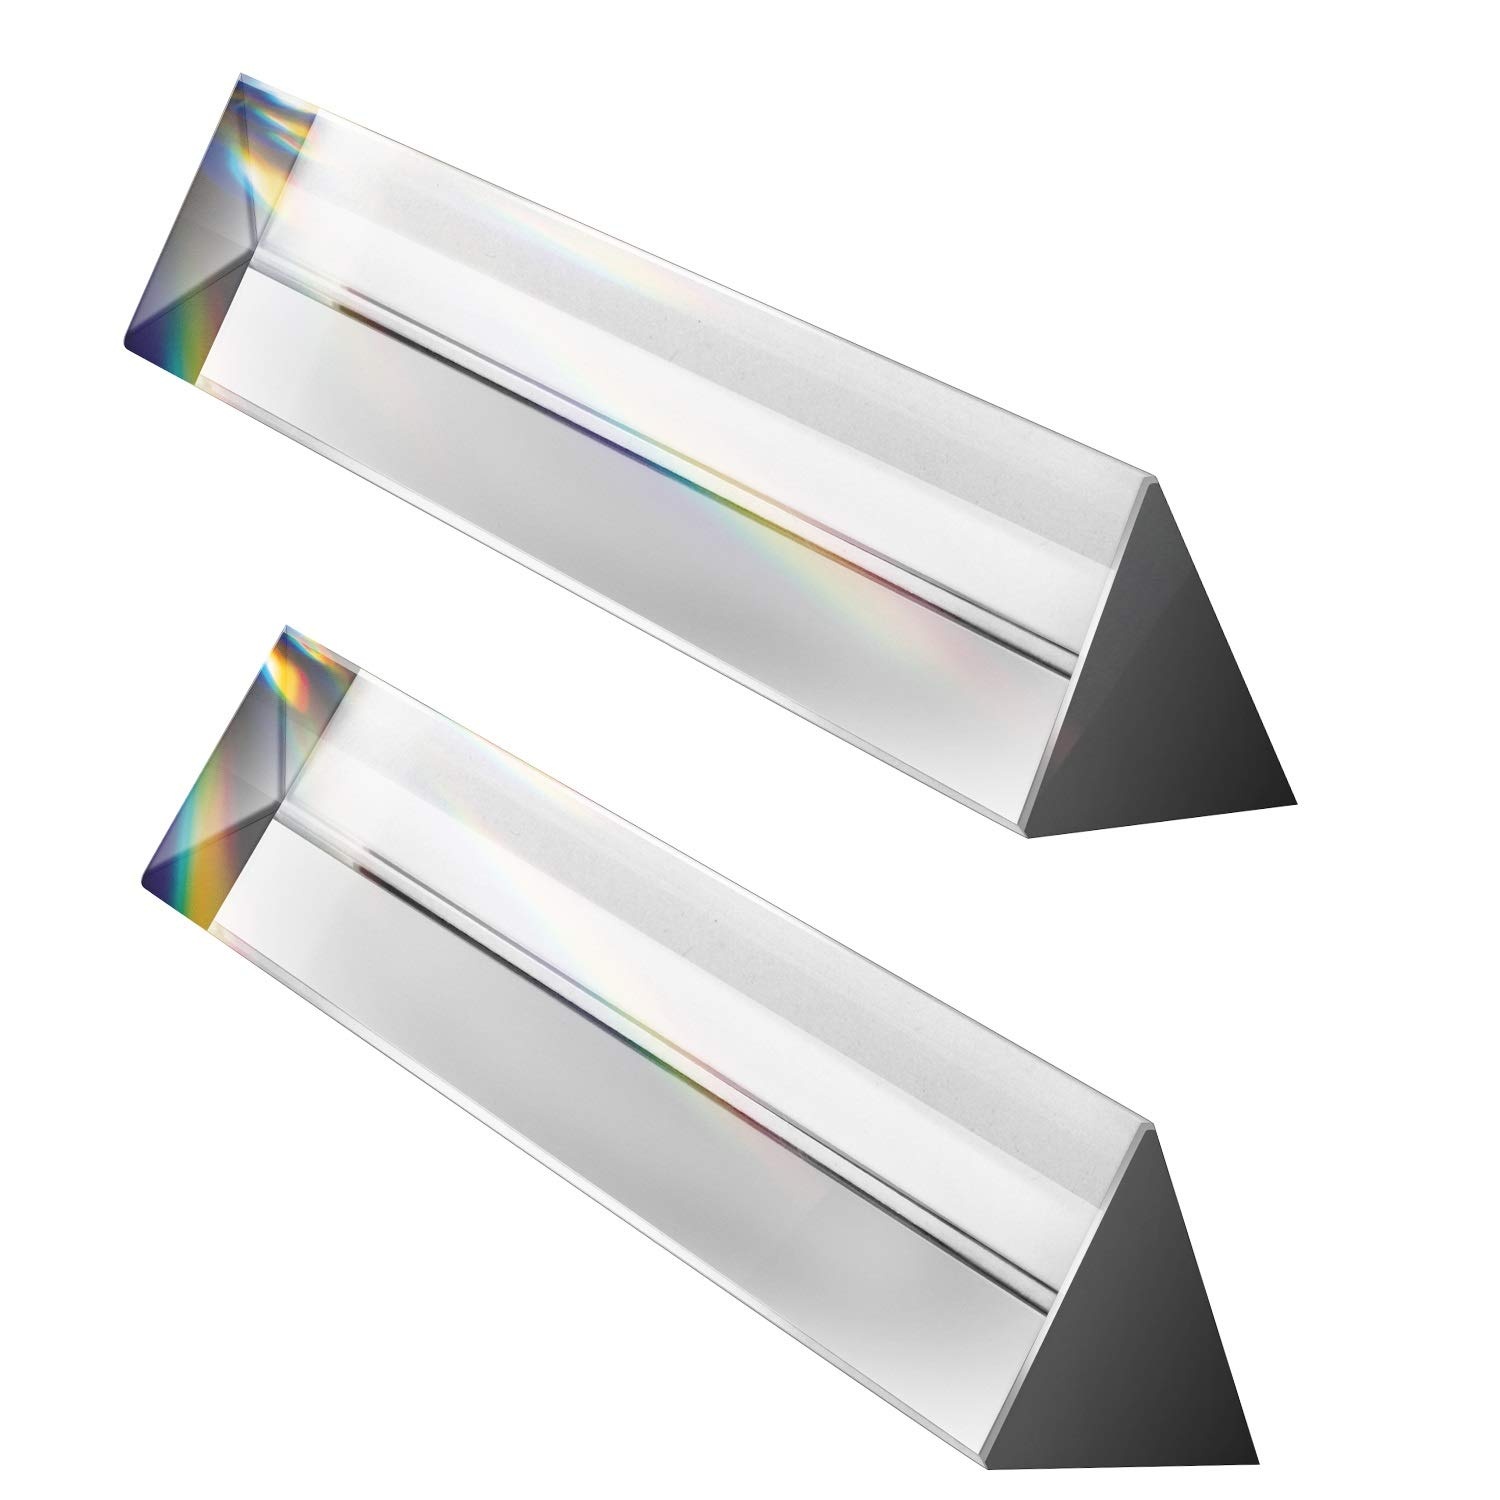
Young4us 2 Pack 6-inch Crystal Optical Glass Triangular Prism for Photography, Kids, Science, Teaching Light Spectrum, Physics and Taking Photos Pictures (Set of 2, 150mm)
Brand: Young4us Color: 2 Pack Features: CRYSTAL CLEAR: Made of Optical Glass, the Triangular Prism is crystal clear for you to use this equilateral prism to split a beam of light into spectral components GREAT PHOTOGRAPHY TOOL: The Triangular Prism is not only clear and beautiful, but also provides rainbow color light effects for you to take unique photos LIGHT SPECTRUM TEACHING: Show wonderful rainbow optical effects for your kids or students, so you can explain these great natural sciences to them 2 IN 1 FOR MULTIPLE USES: We offer 2 Triangular Prisms for you to use them in various different occasions. You can also use them for decorations WHAT YOU GET: 2 Pack 6-inch Crystal Optical Glass Triangular Prisms. Due to the glass material, this product may break during delivery. If you receive defective items, please let us know via email to get replacement items. Binding: Toy model number: BL-SLJ-X2 Part Number: BL-SLJ-X2 Package Dimensions: 7.4 x 5.8 x 1.9 inches
Brand: Young4us
Category: Toys & Games > Toys > Visual Toys > Prisms